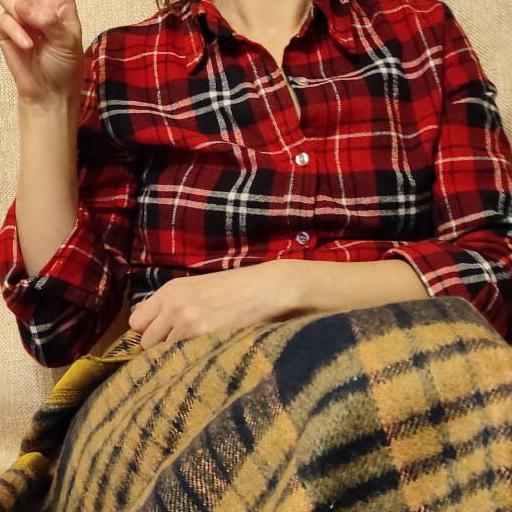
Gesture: no_gesture